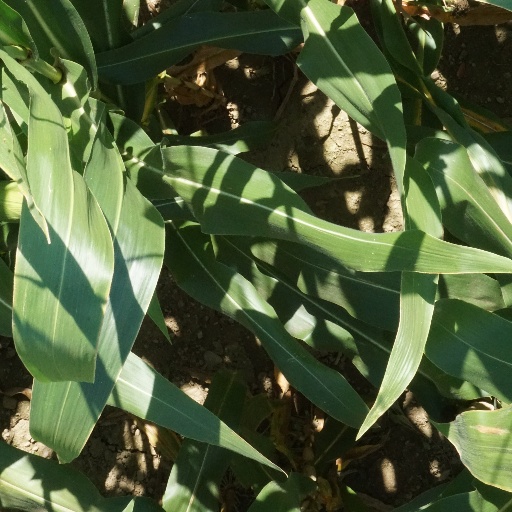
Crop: maize; corn